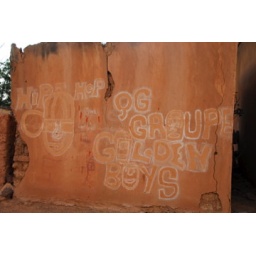
A wall with graffiti next to my home in Yako.